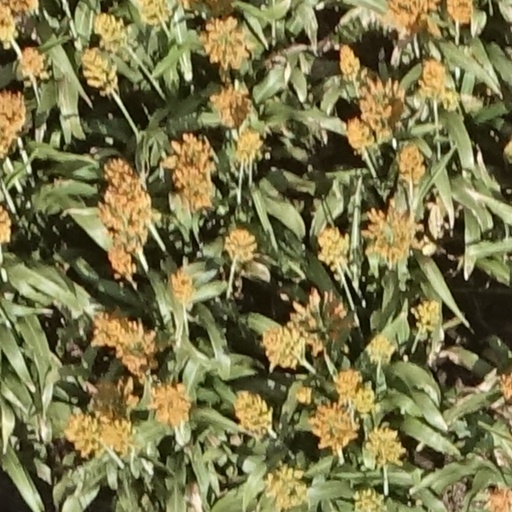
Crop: sorghum